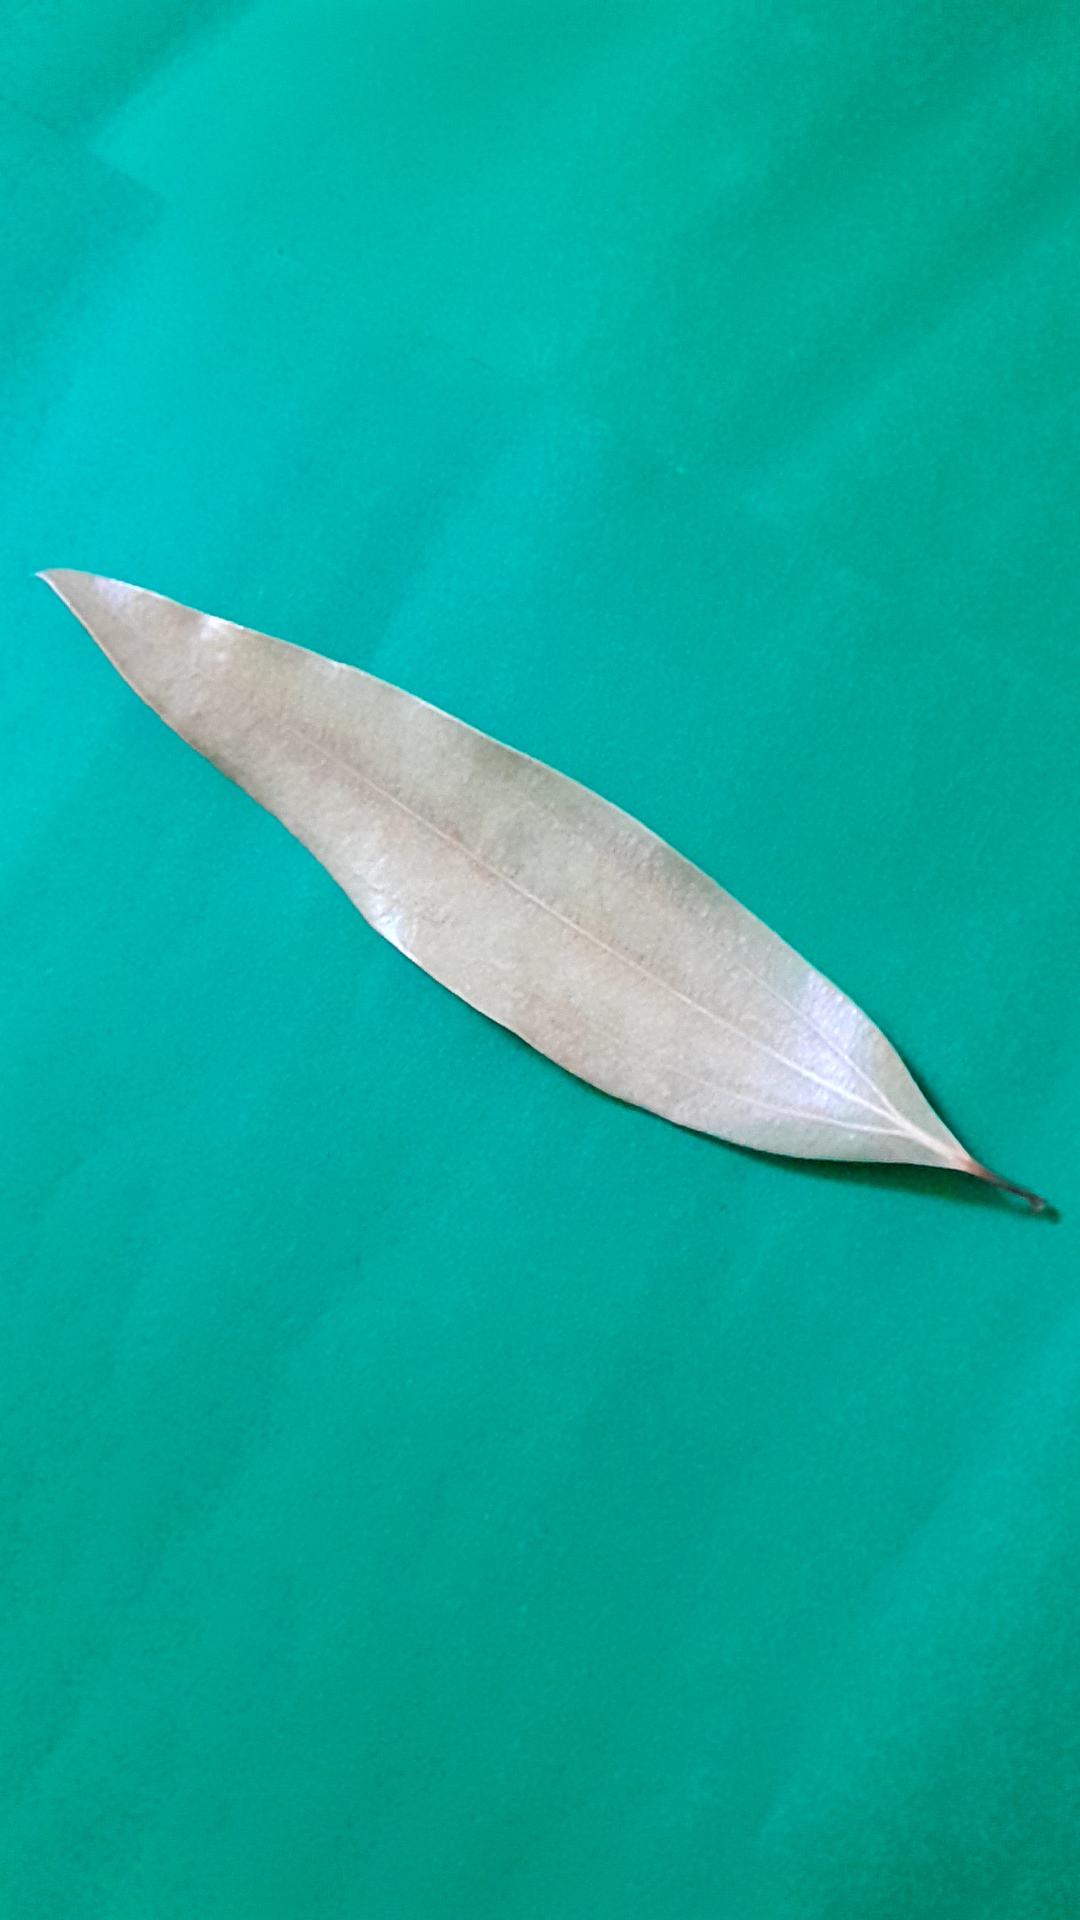
Label: Dry Leaf